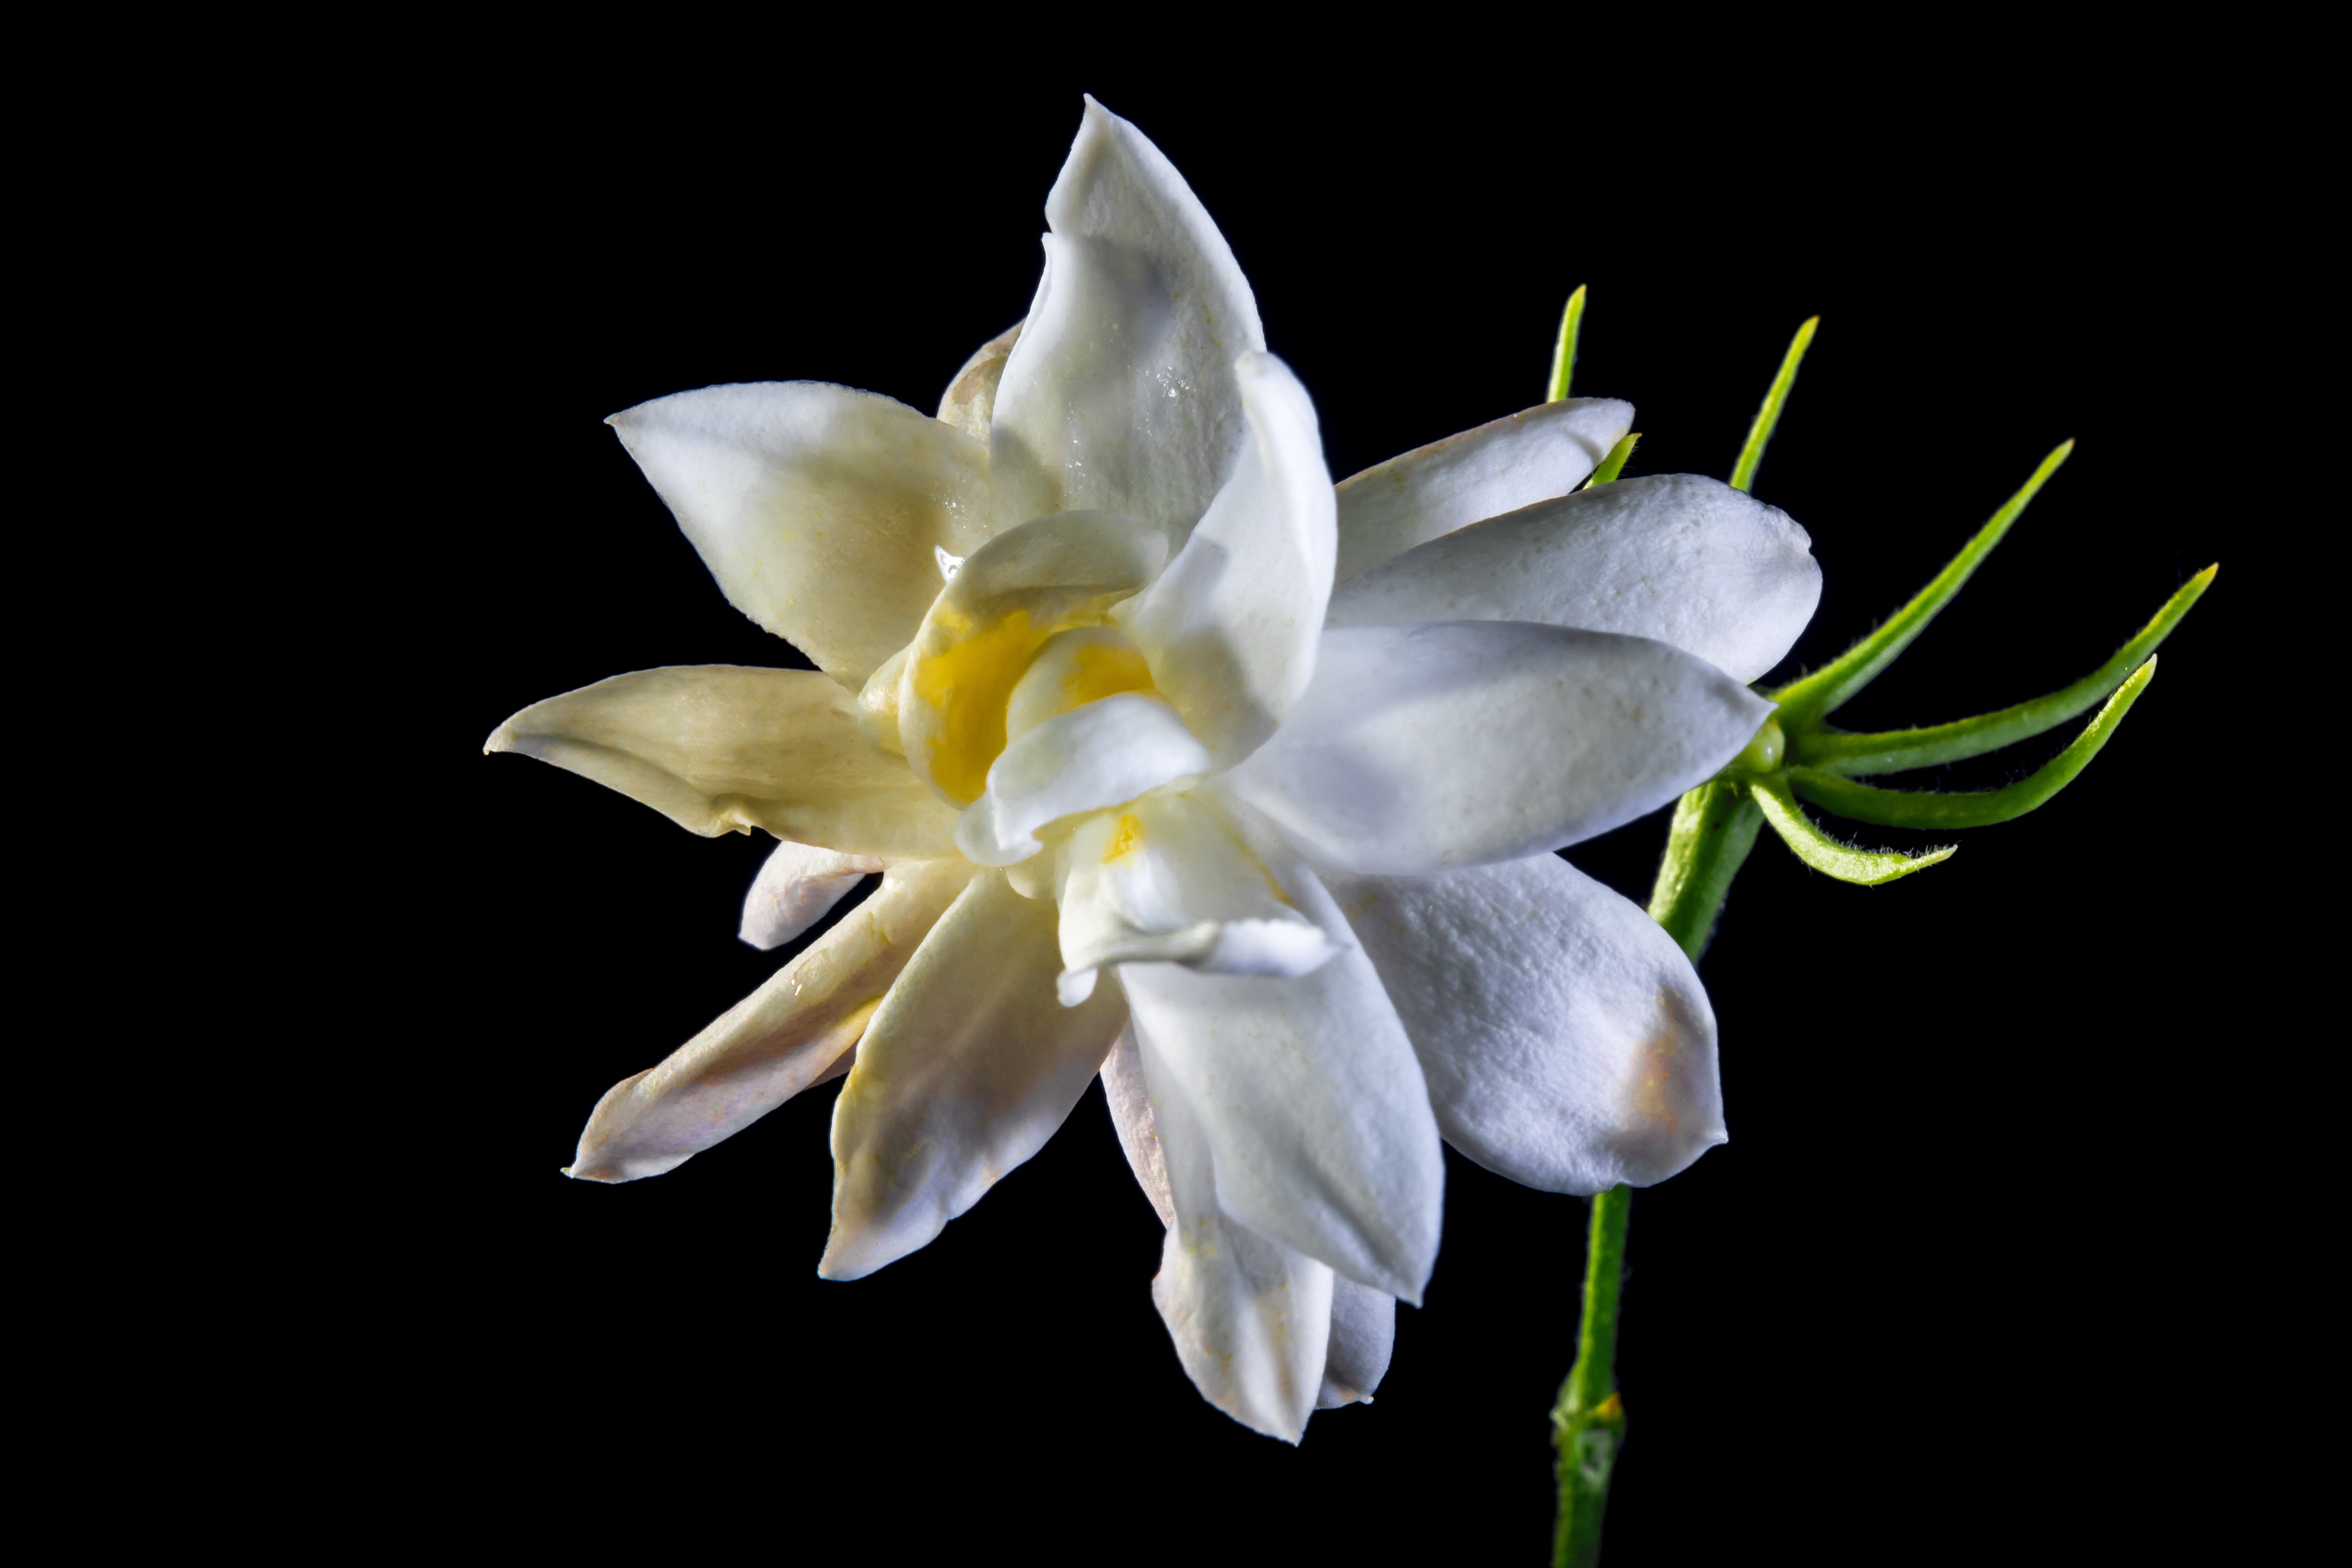
blossom, plant, white, flower, petal, bloom, botany, flora, wild flower, close up, lily, macro photography, flowering plant, dendrobium, plant stem, land plant